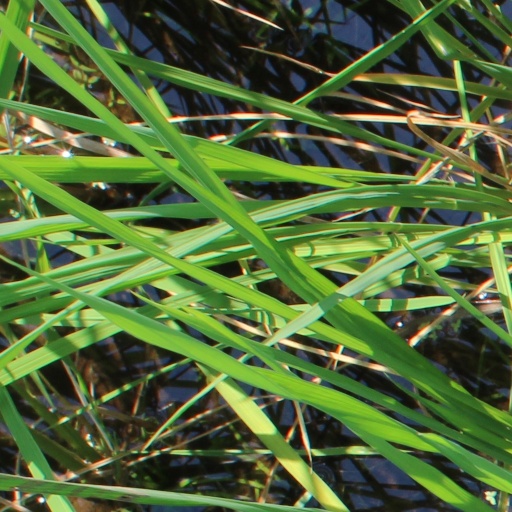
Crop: rice